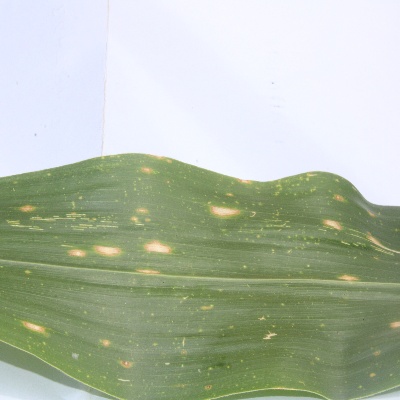
Label: Corn_(Maize)___Leaf_Spot